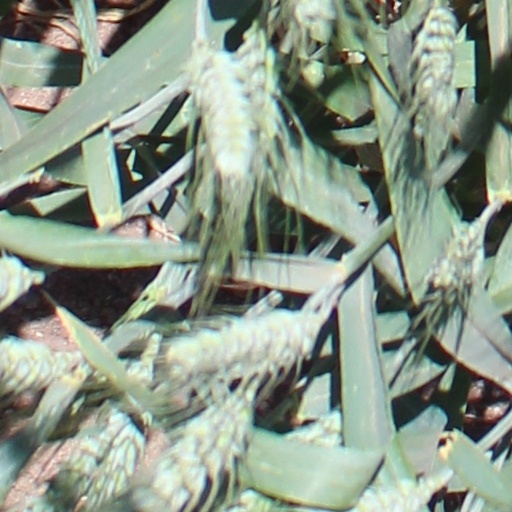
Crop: wheat